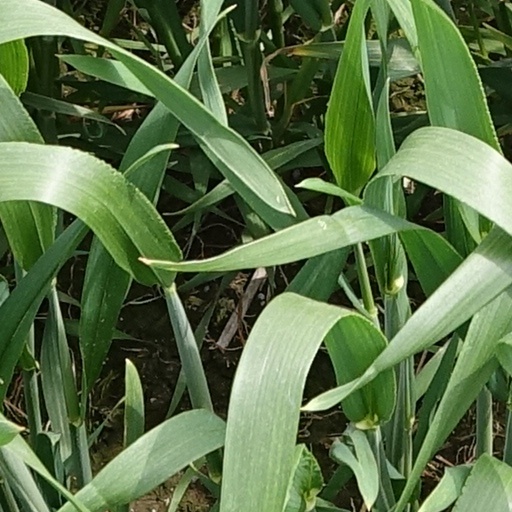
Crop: wheat